Adansonia

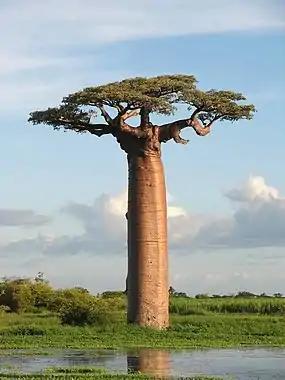
"Adansonia grandidieri", Madagascar

, there are eight recognized species of Adansonia, with six endemic to Madagascar, one native to mainland Africa and the Arabian Peninsula, and one native to Australia. The mainland African species ("Adansonia digitata") also occurs on Madagascar, but it is not a native of that island. Baobabs were introduced in ancient times to south Asia and during the colonial era to the Caribbean. They are also present in the island nation of Cape Verde. A ninth species was described in 2012 ("Adansonia kilima" ) but is no longer recognized as a distinct species. The African and Australian baobabs are similar in appearance, and the oldest splits within "Adansonia" are likely no older than 15 million years; thus, the Australian species represents a long-distance trans-oceanic dispersal event from Africa. The lineage leading to "Adansonia" was found to have diverged from its closest relatives in Bombacoideae like "Ceiba" /"Chorisia" at the end of the Eocene, during a time of abrupt global climate cooling and drying, while a divergence of this "Adansonia"+"Ceiba" /"Chorisia" clade from "Pachira" was found to be more ancient, dating to the middle Eocene.